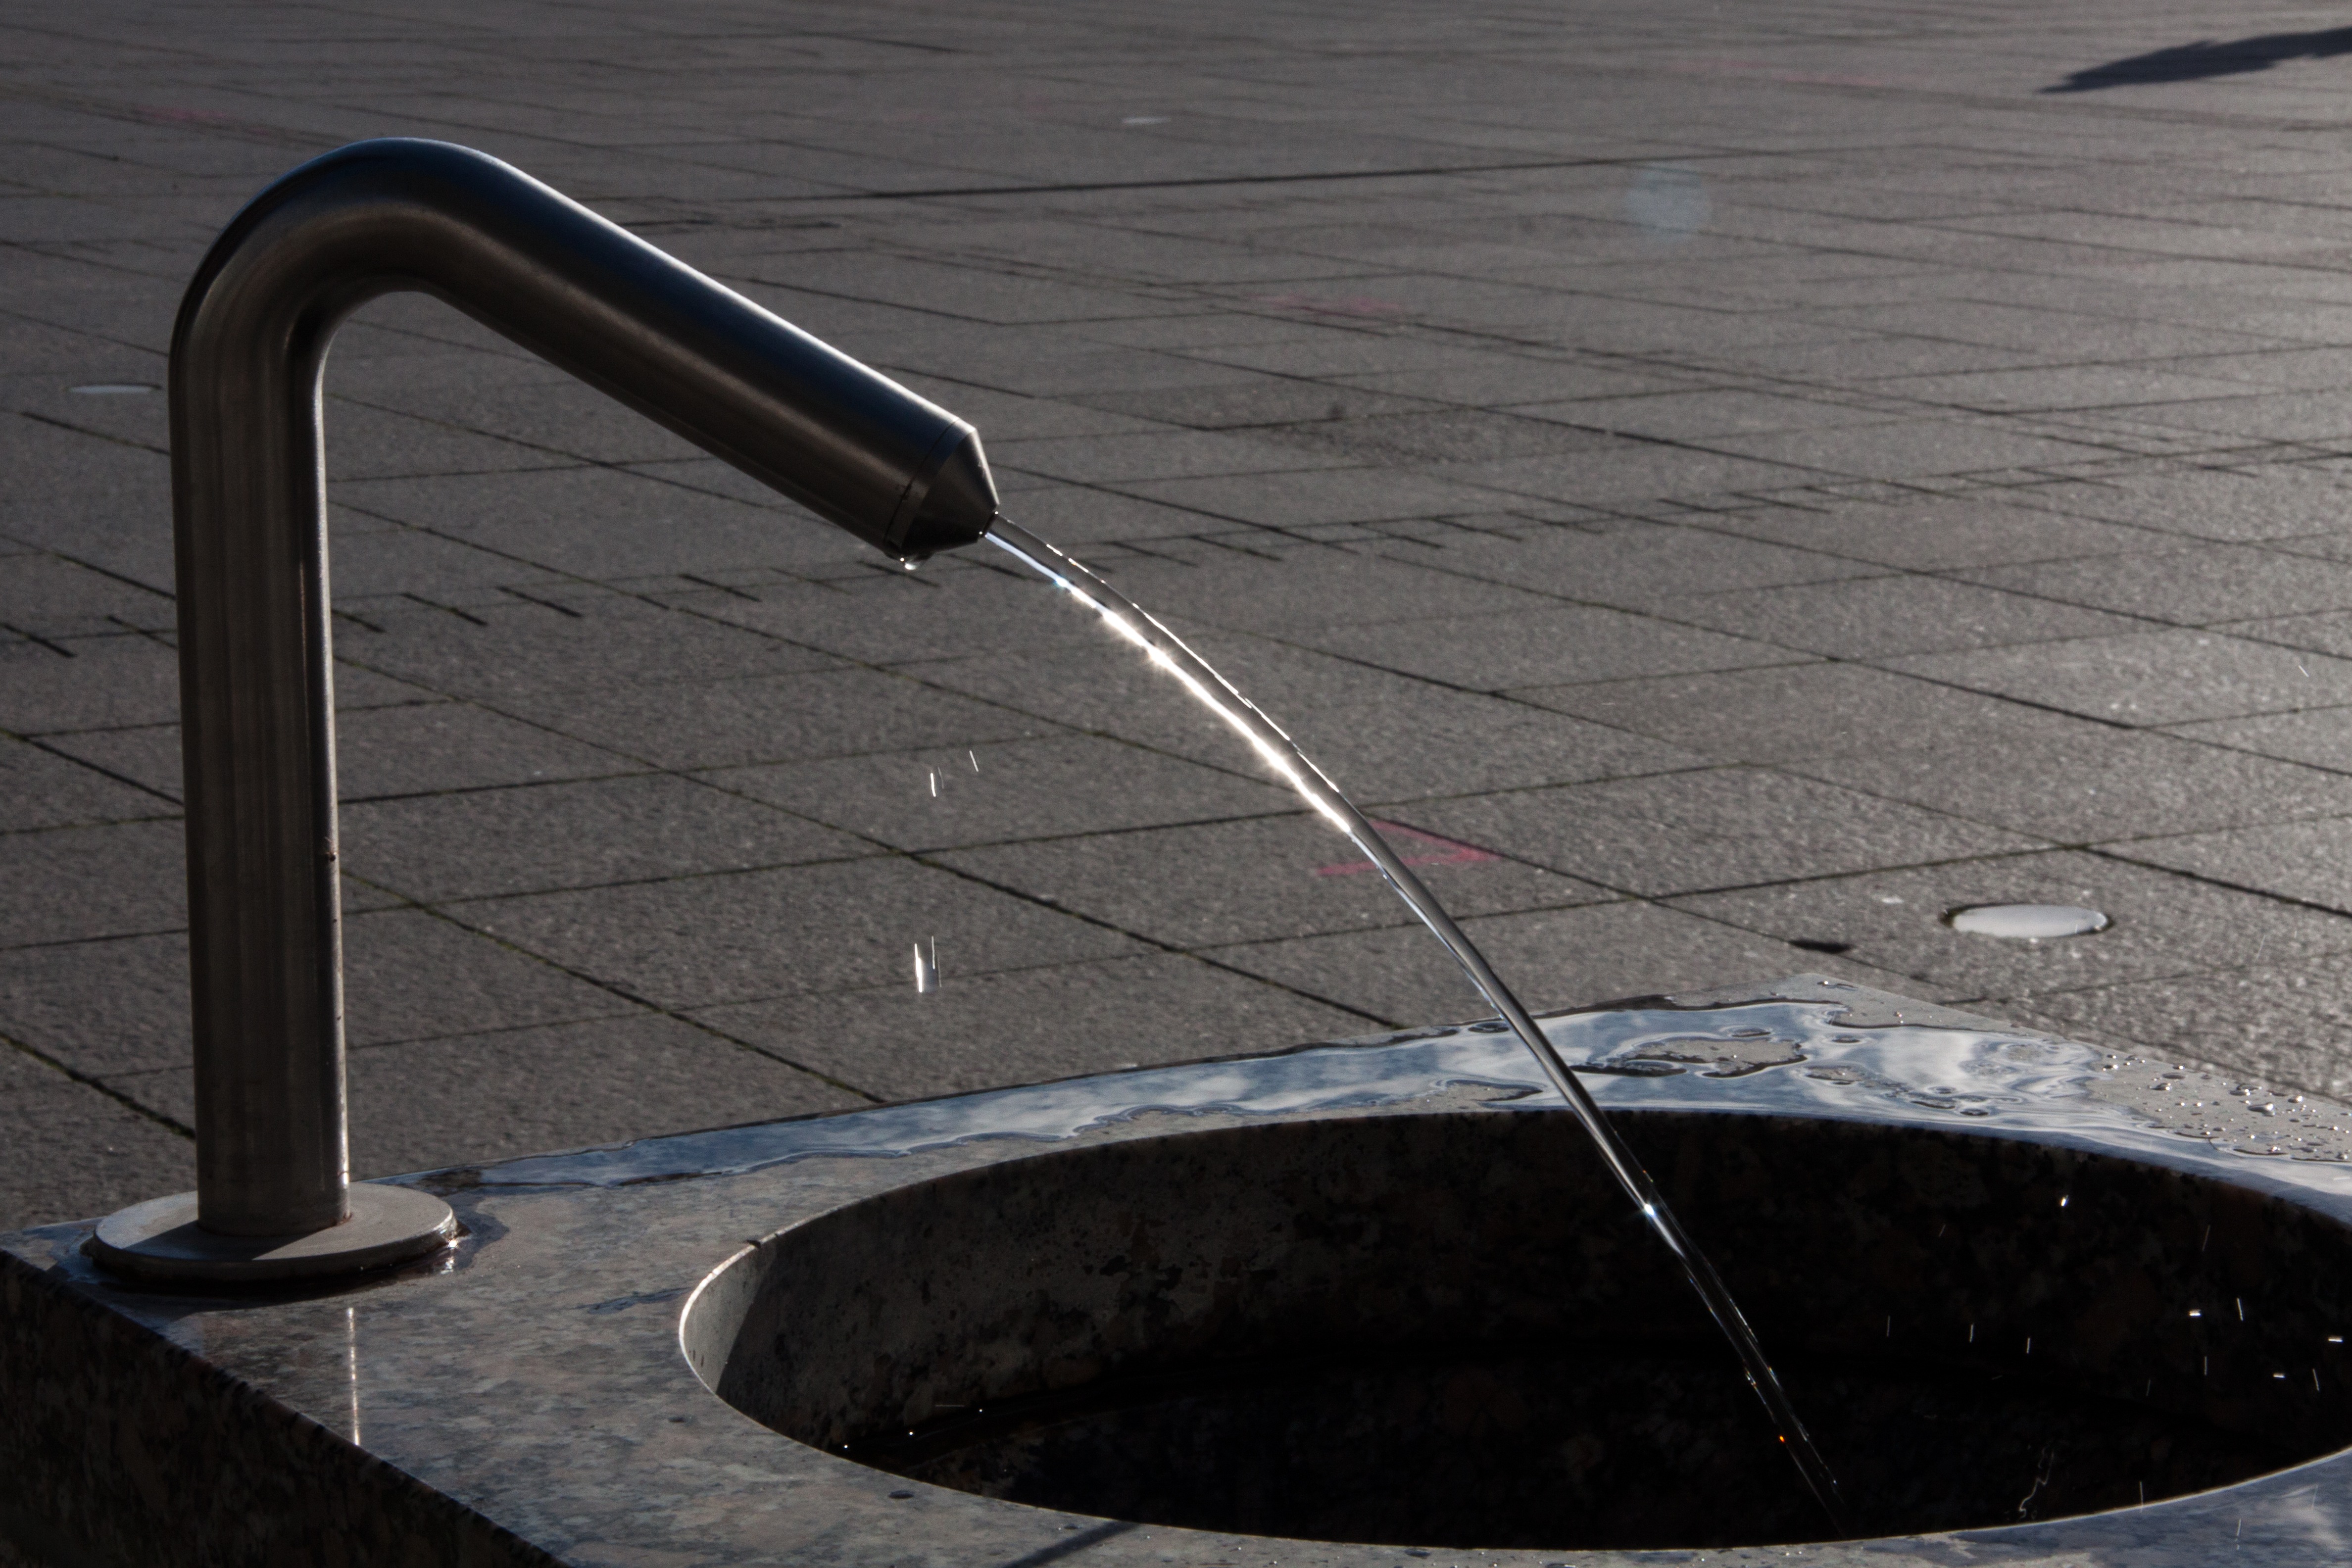
water, wheel, shadow, sink, lighting, material, circle, patch, sculpture, tap, fountain, shape, back light, drinking water, water jet, plumbing fixture